Yannick Boli

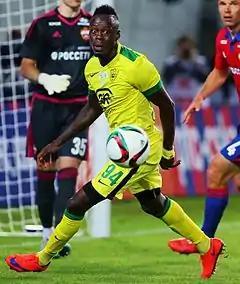
Boli with Anzhi Makhachkala in 2015

Yannick Toapri Boli (born 13 January 1988) is a French professional footballer who plays as a forward.